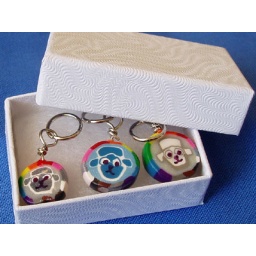
Blue, white and gray sheep stitchmarkers in their box. More about the sheep club on my blog.